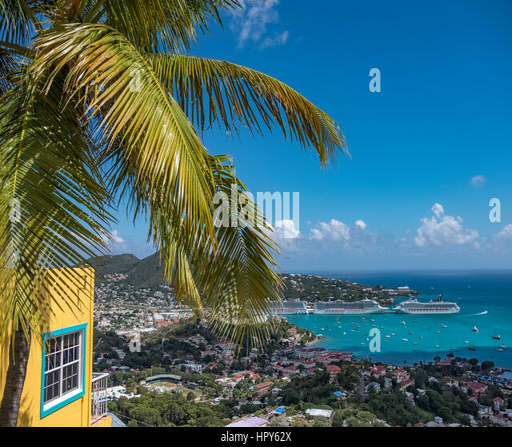
the beautiful town in us virgin islands